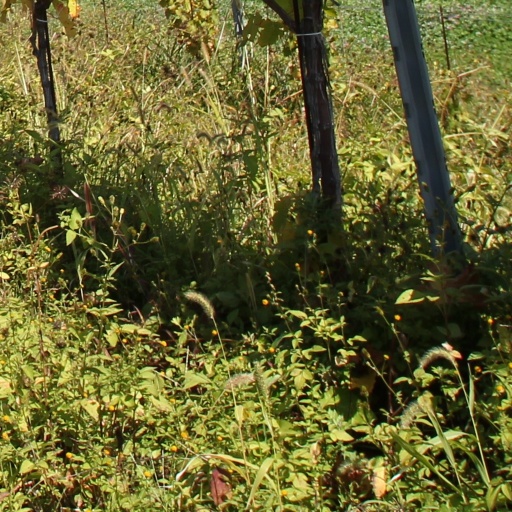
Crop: grape